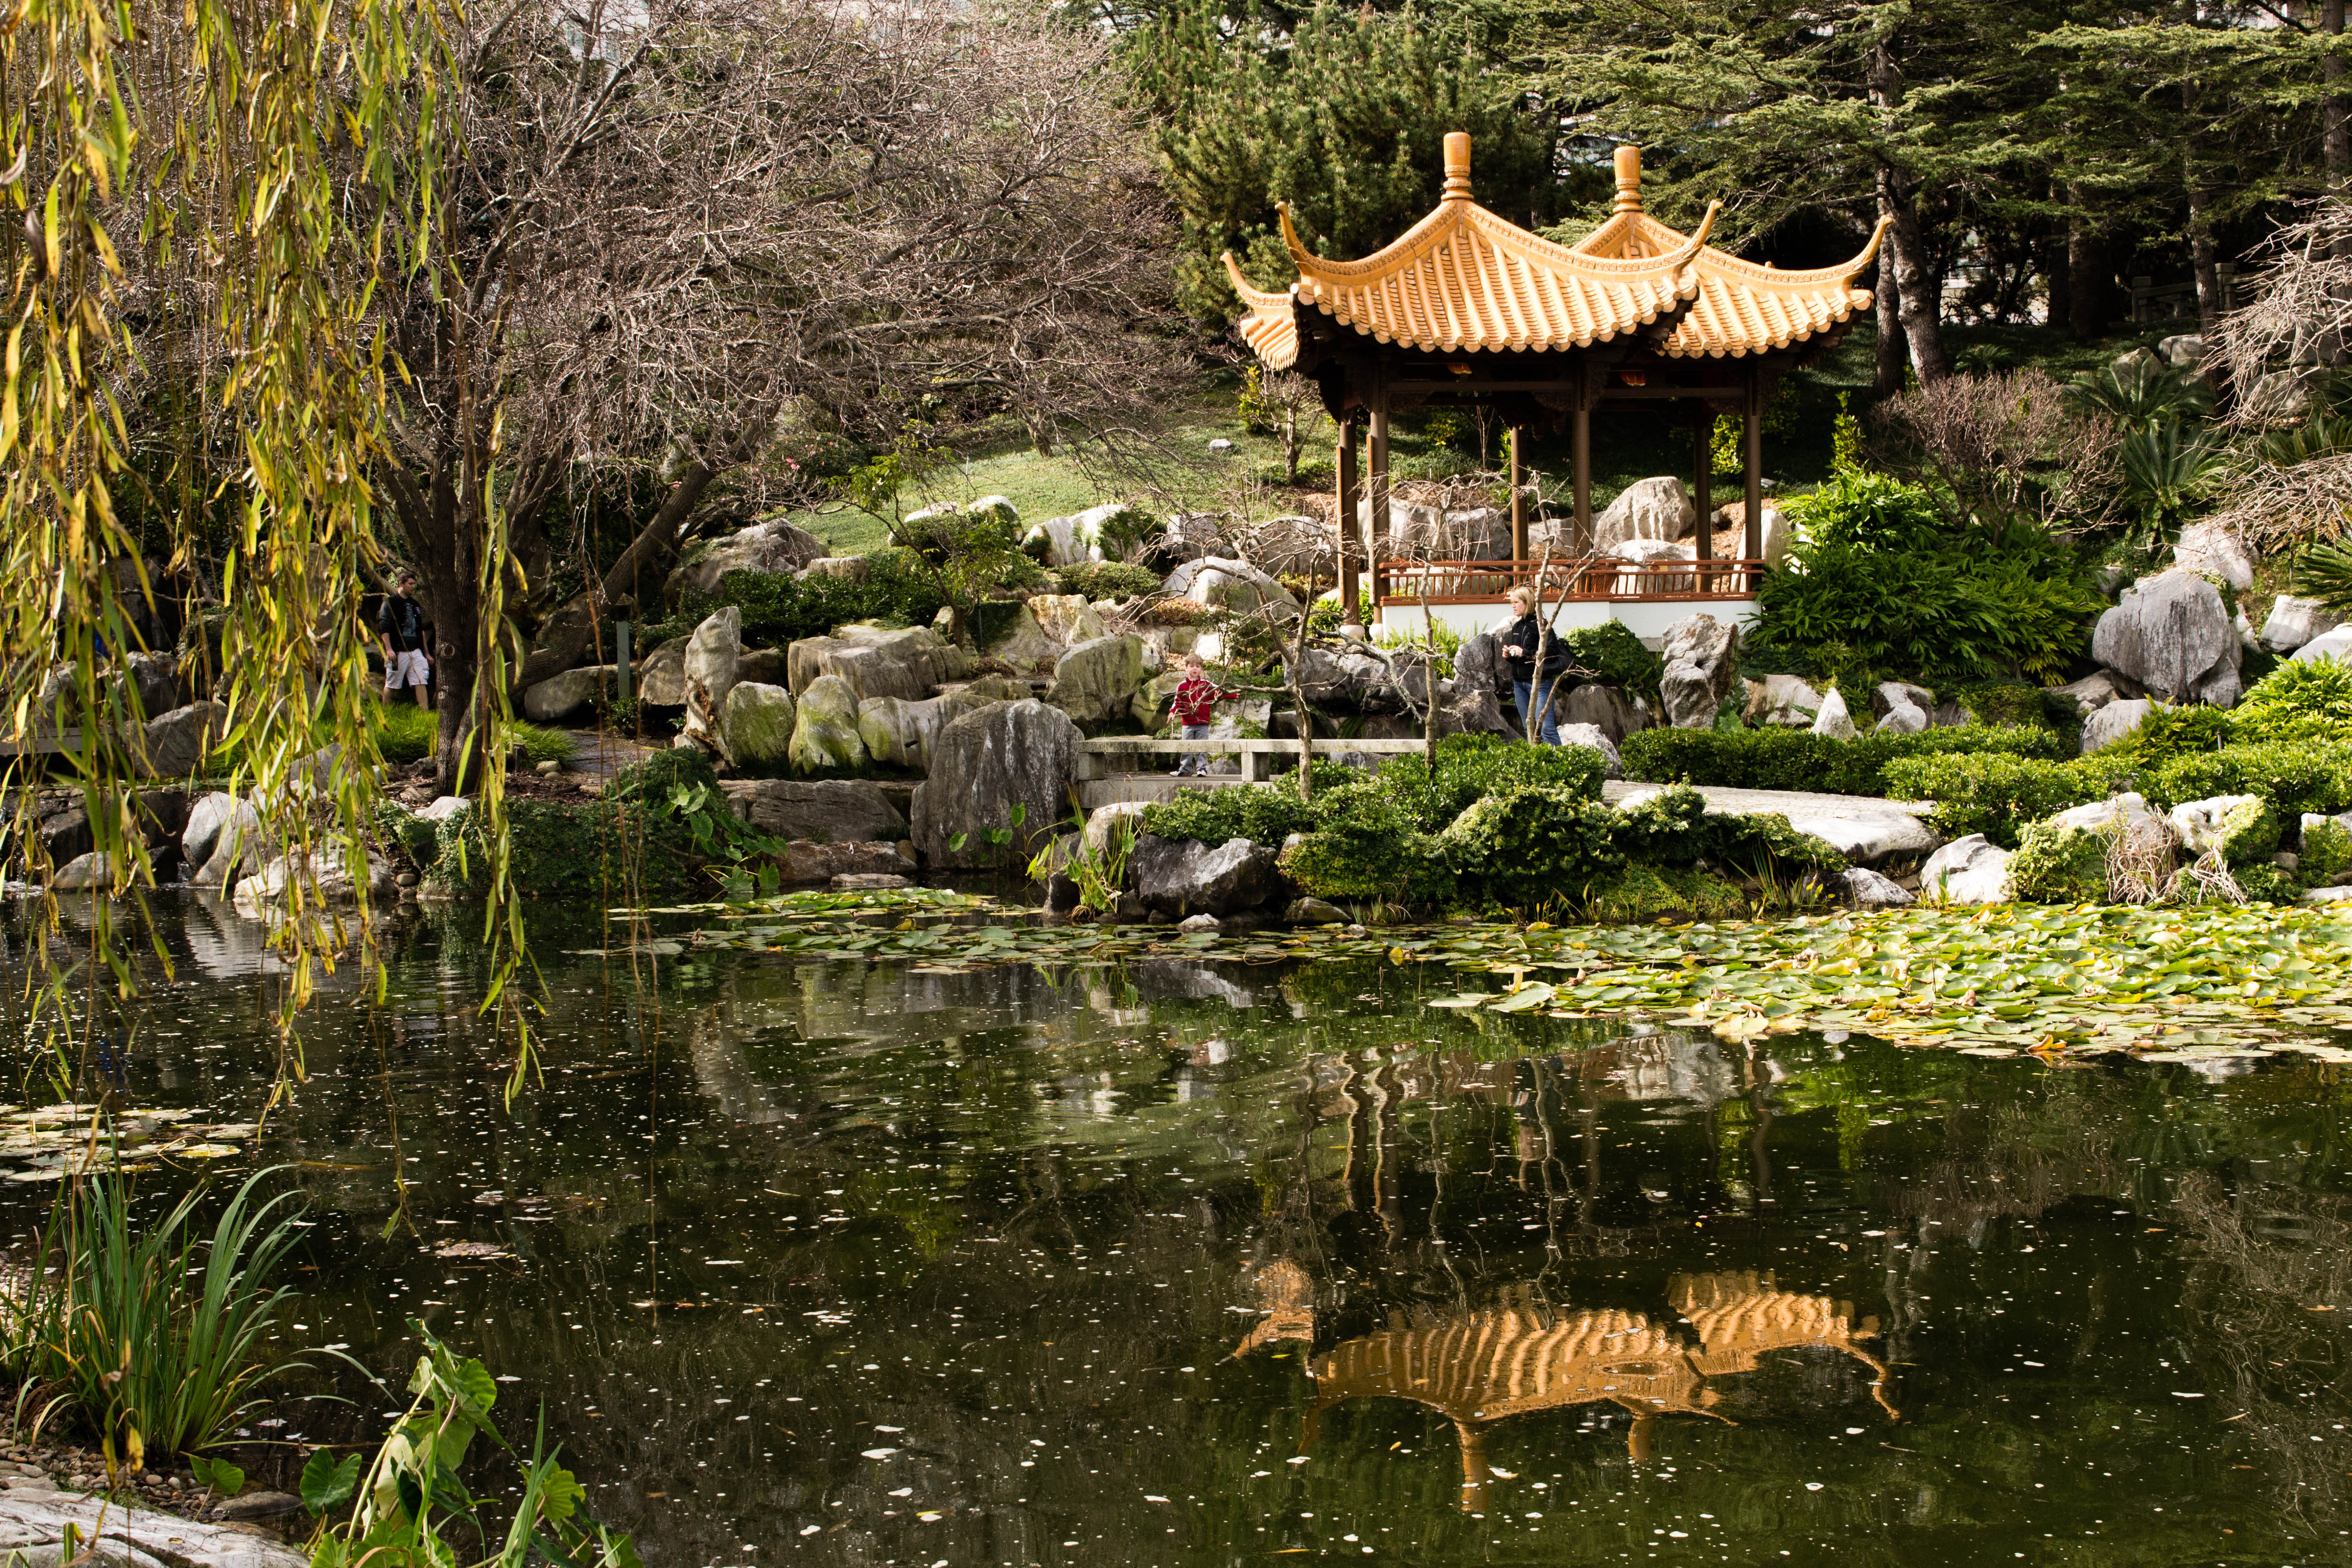
wilderness, flower, pond, jungle, botany, garden, flora, wetland, botanical garden, woodland, water feature, rural area